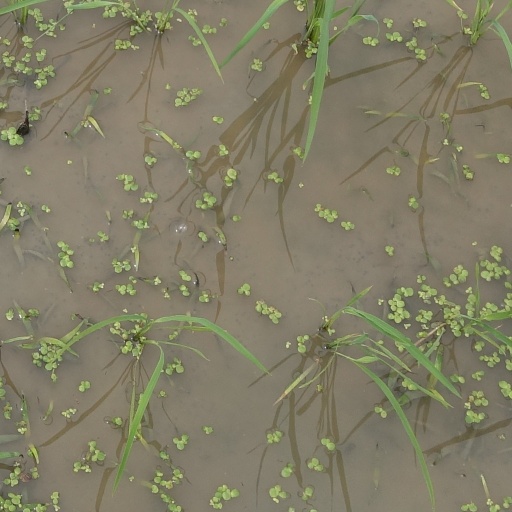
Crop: rice